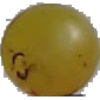
Label: Grape White 3